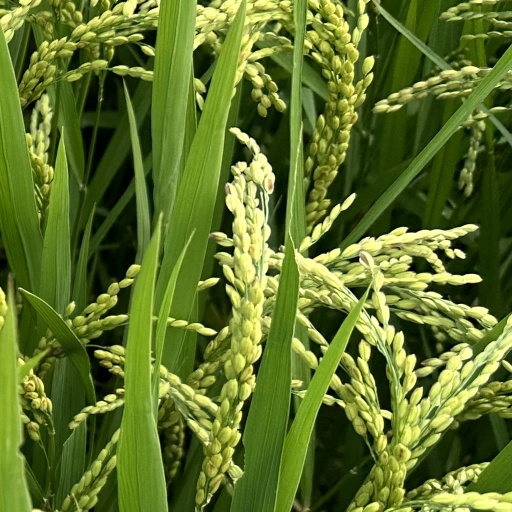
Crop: rice